Byfleet Manor

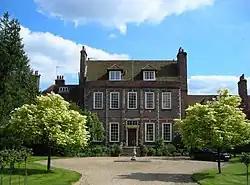
Byfleet Manor in 2013

Byfleet Manor is a Grade II* listed house in Byfleet, Surrey, England. Byfleet Manor has been used as a filming location in three television series, most notably "Downton Abbey".